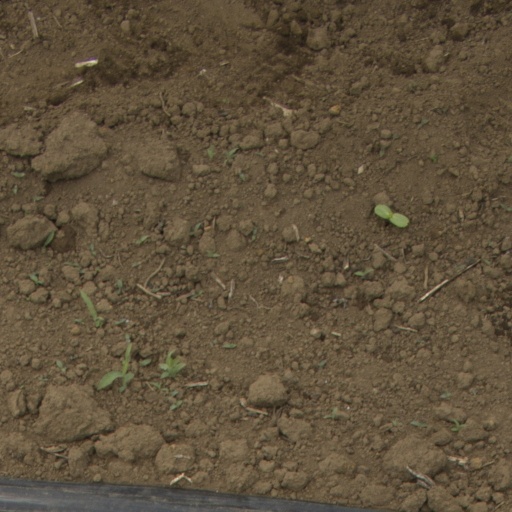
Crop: Jerusalem artichoke